Harry K. Pickett

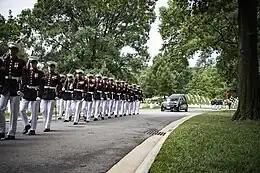
Military funeral honors with funeral escort for Harry K. Pickett at Arlington National Cemetery (July 19, 2023)

Following the end of the war, Pickett remained in command of the Troop training Unit at Coronado until July 1946, when he was succeeded again by Major General LeRoy Hunt. Pickett then retired from the Marine Corps after 33 years of active service and was advanced to the rank of major general for having been specially commended for performance of duty in actual combat. He was also appointed Honorary Commander of the Order of the British Empire for his service in the Pacific and at Coronado.